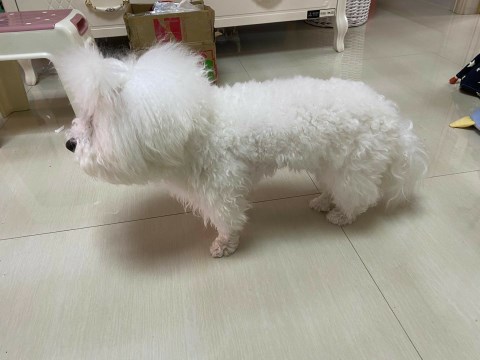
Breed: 3083-n000117-Bichon_Frise